Surabaya

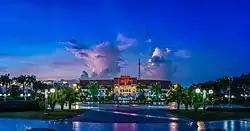
The Surabaya mayor’s office at the Surabaya City Hall

Surabaya is a city with a mayor–council form of government. The city government is responsible for the provision of public education, public health facilities, public safety, civic services, public welfare and public transportation.